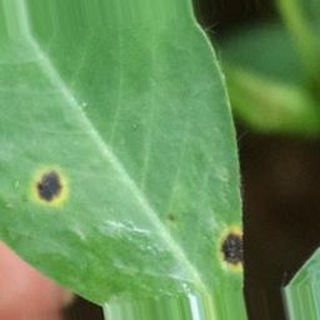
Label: groundnut_early_leaf_spot